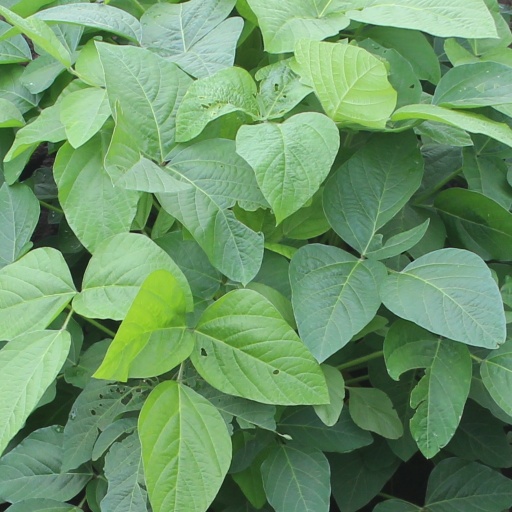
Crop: soybean